Jacobaea maritima

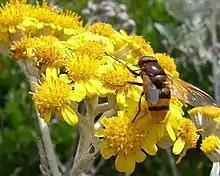
Flowers, Port-Cros National Park, France

Silver Ragwort is a very white-wooly, heat and drought tolerant evergreen subshrub growing to tall. The stems are stiff and woody at the base, densely branched, and covered in long, matted grey-white to white hairs. The leaves are pinnate or pinnatifid, long and broad, stiff, with oblong and obtuse segments, and like the stems, covered with long, thinly to thickly matted with grey-white to white hairs; the lower leaves are petiolate and more deeply lobed, the upper leaves sessile and less lobed.